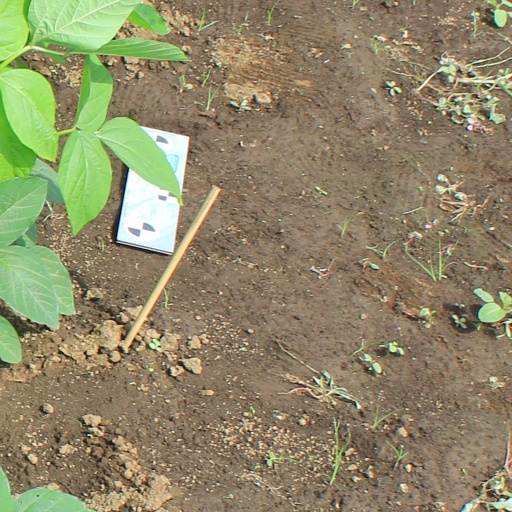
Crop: soybean